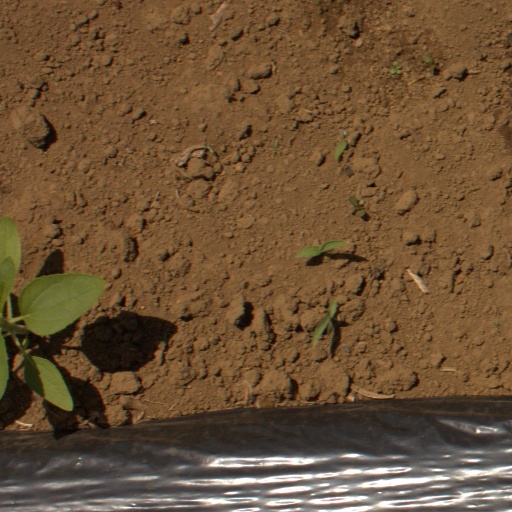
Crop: Jerusalem artichoke